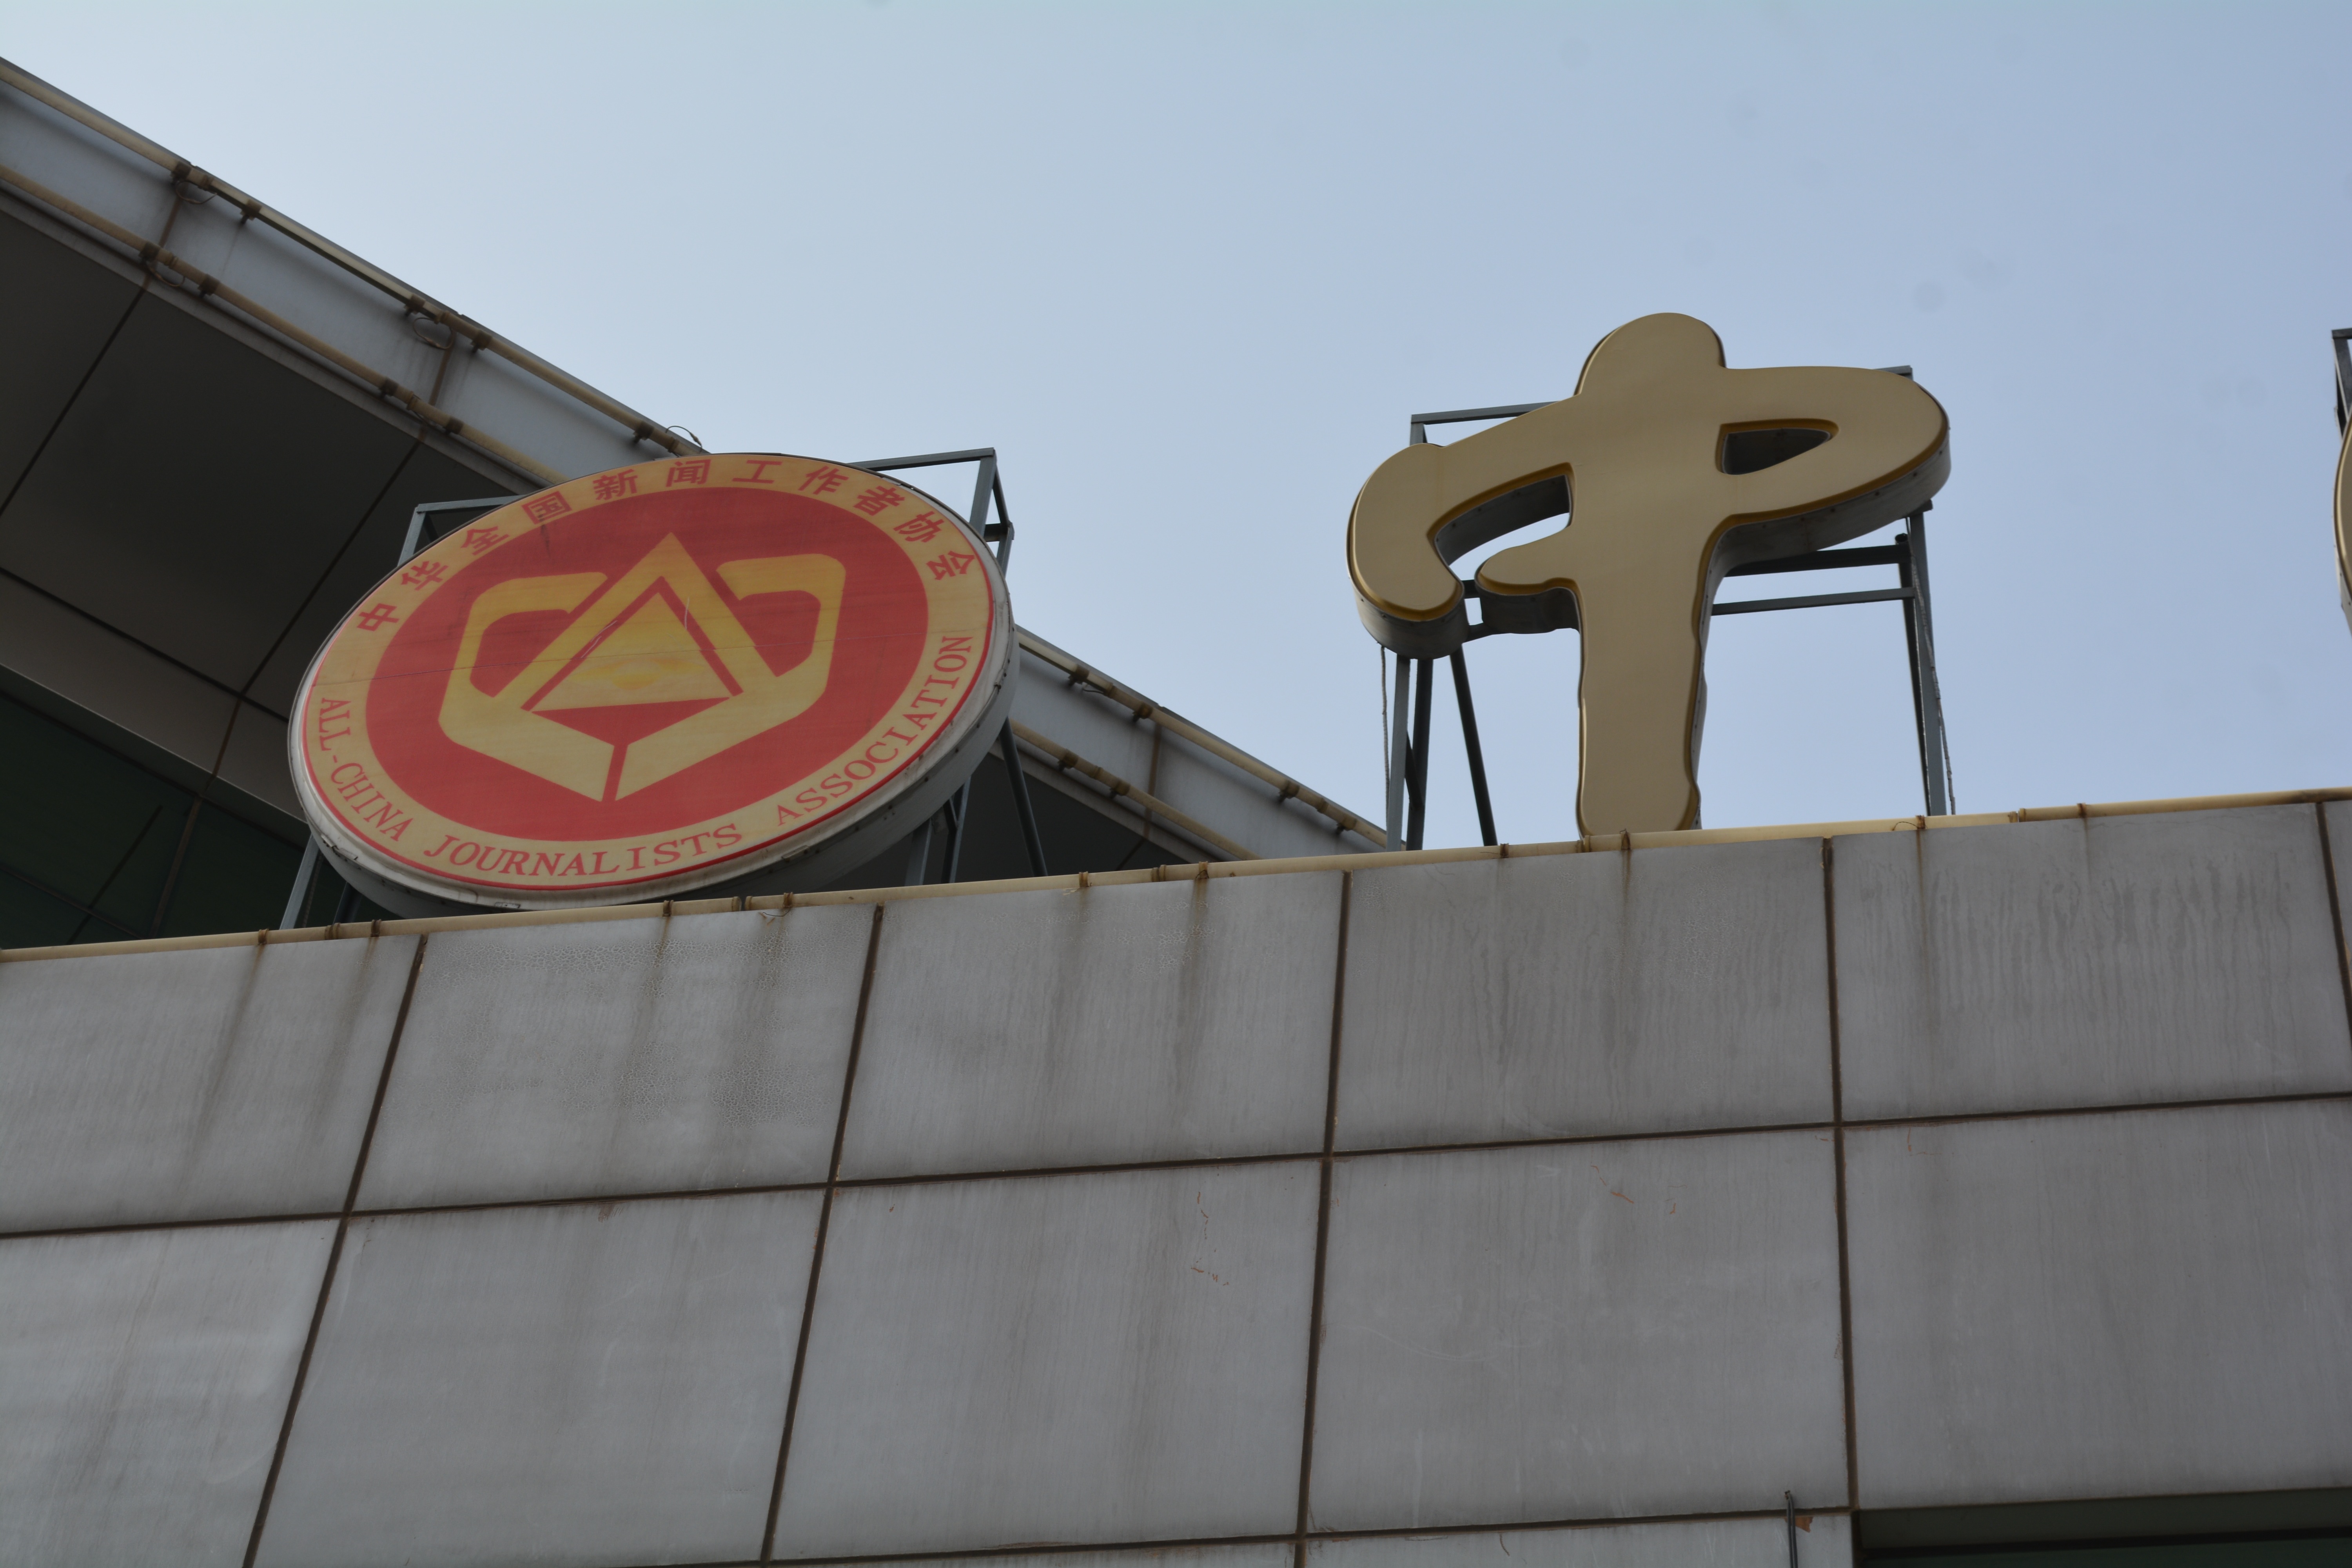
wall, advertising, sign, street sign, signage, shape, traffic sign